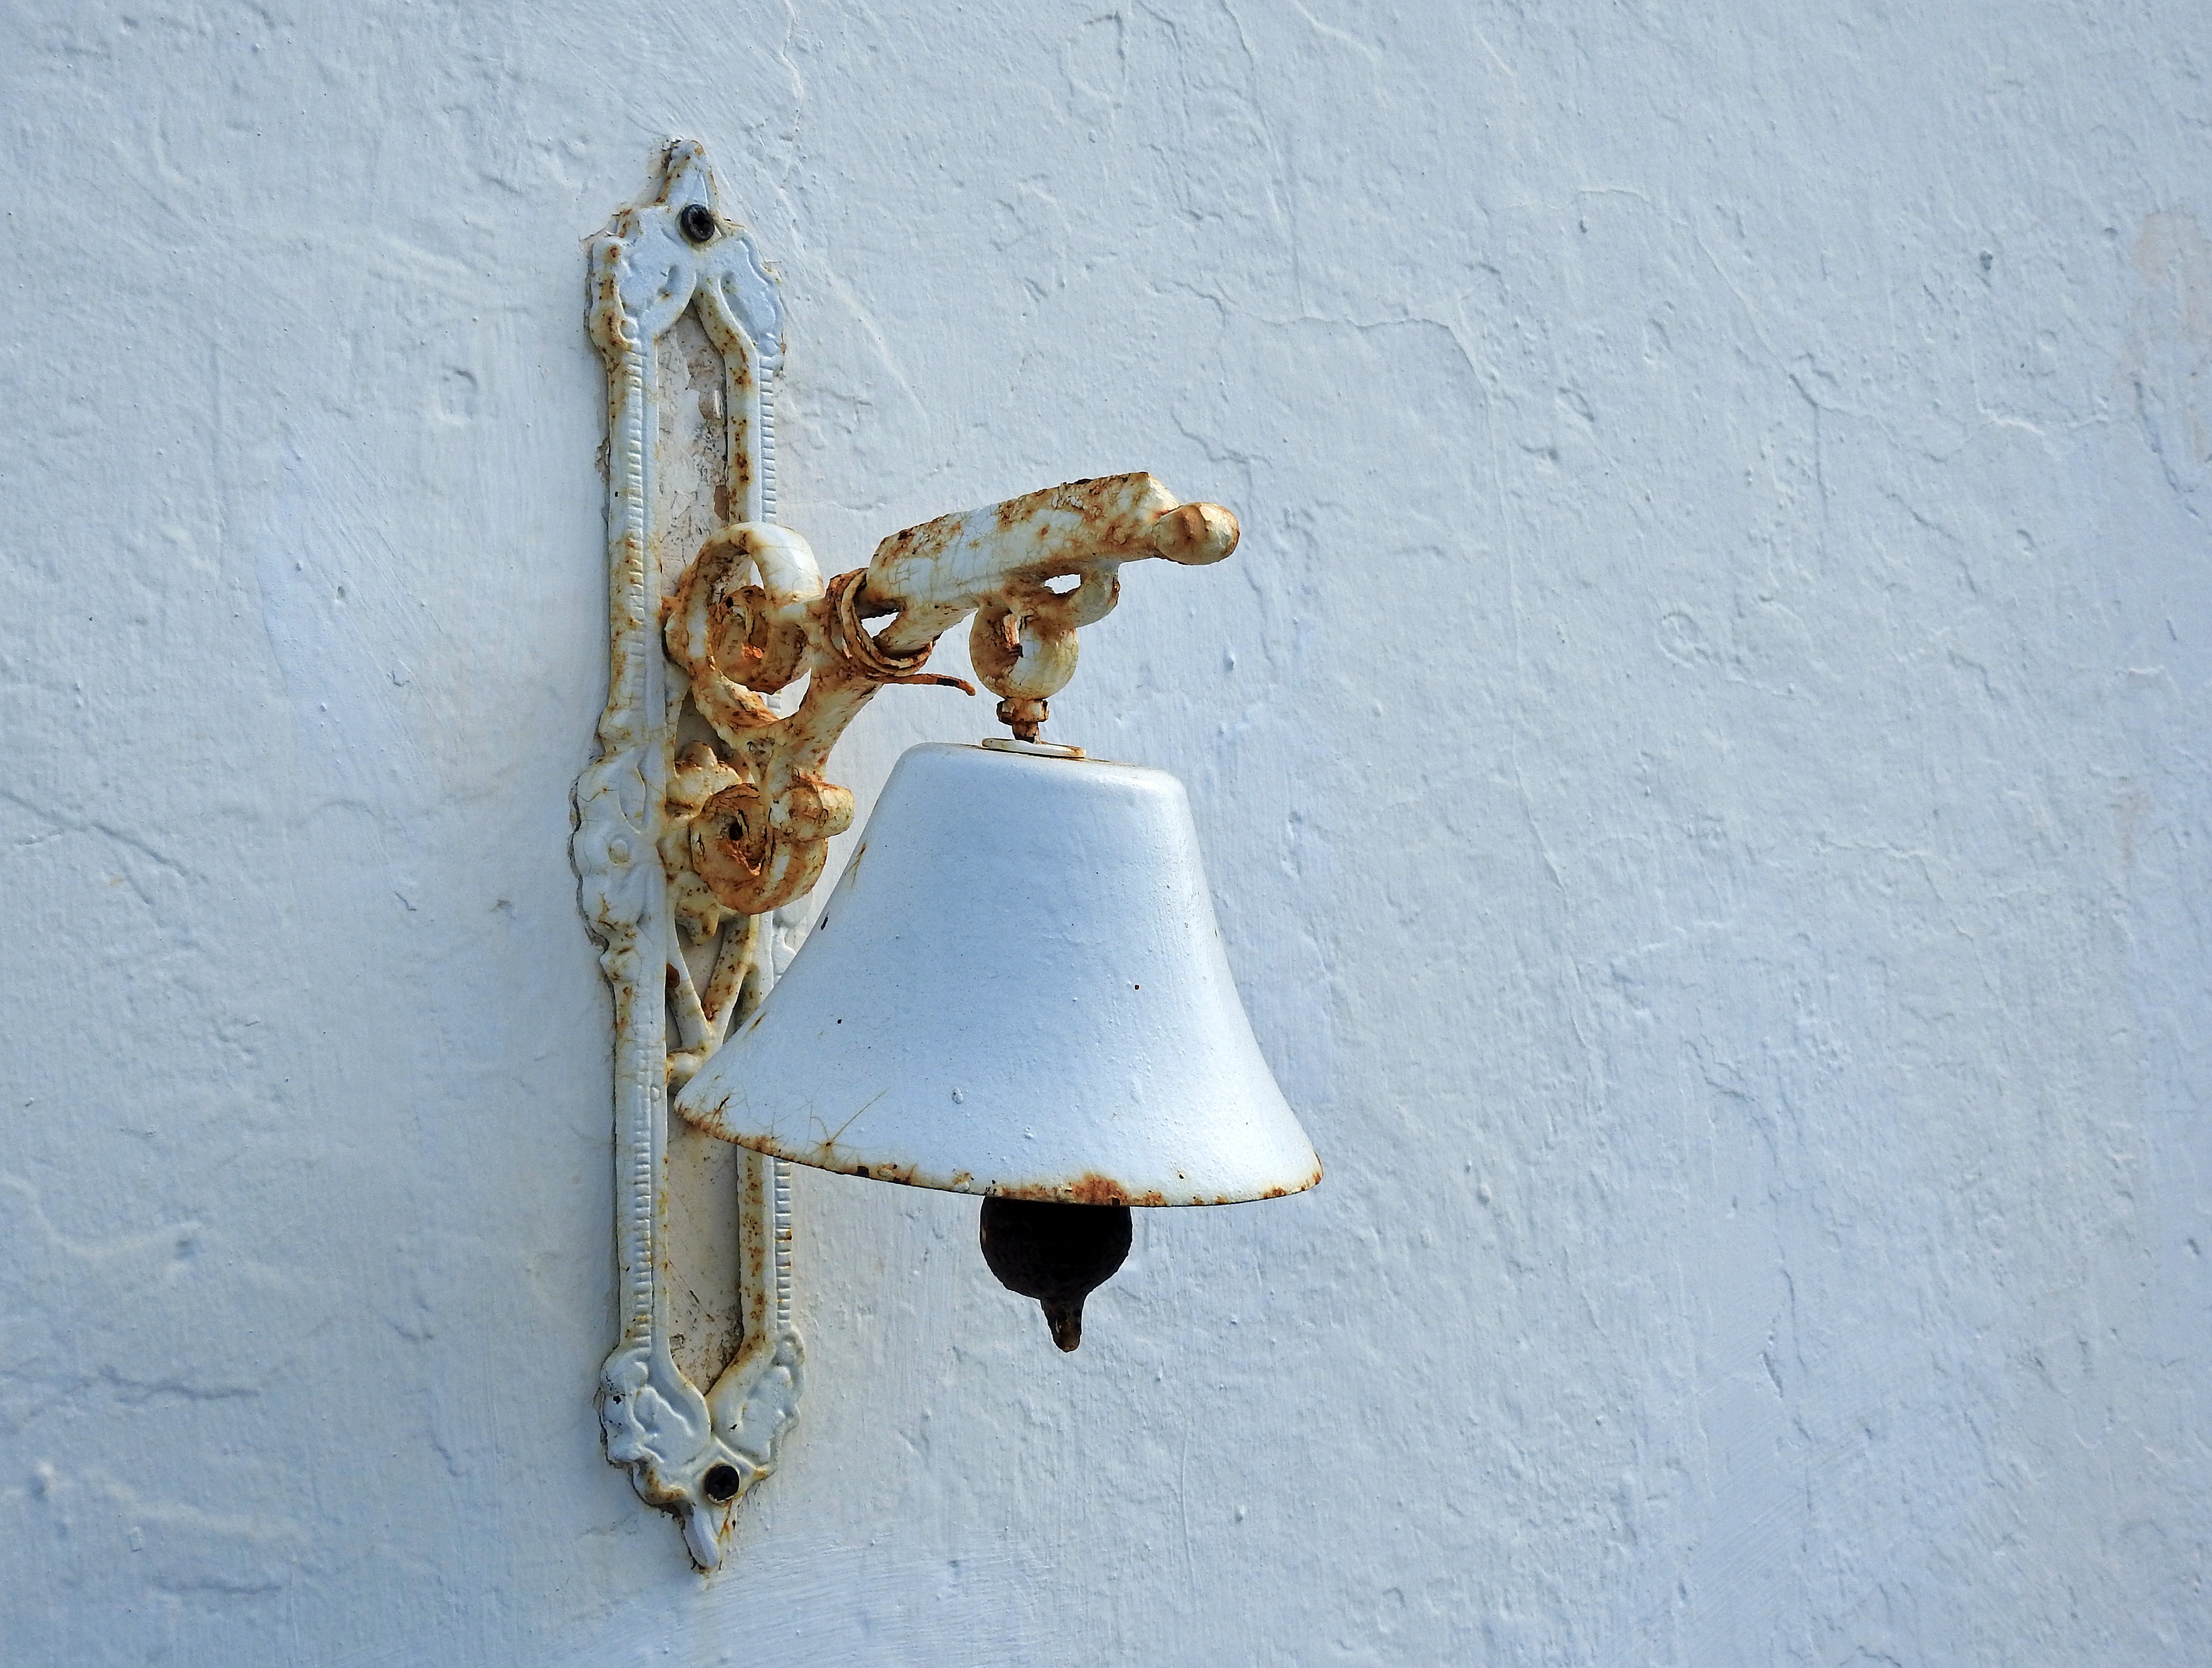
snow, winter, wood, white, bell, stainless, fitting